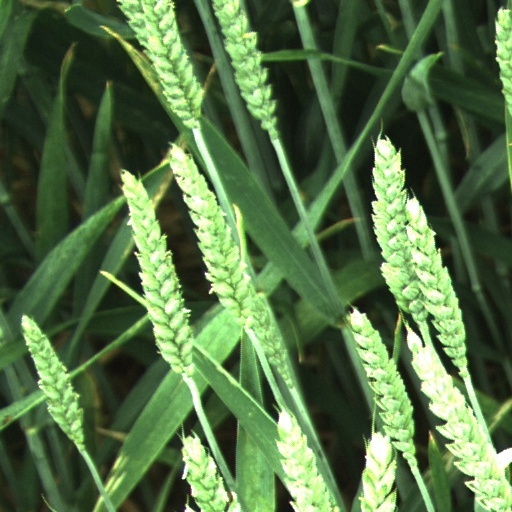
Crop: wheat